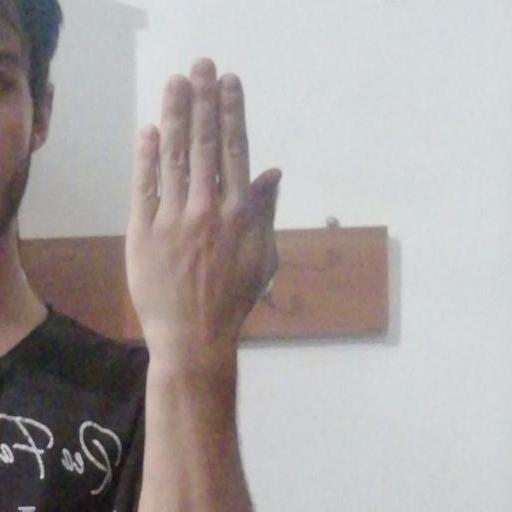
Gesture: stop_inverted